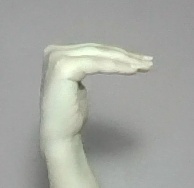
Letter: haa